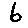
Label: 6